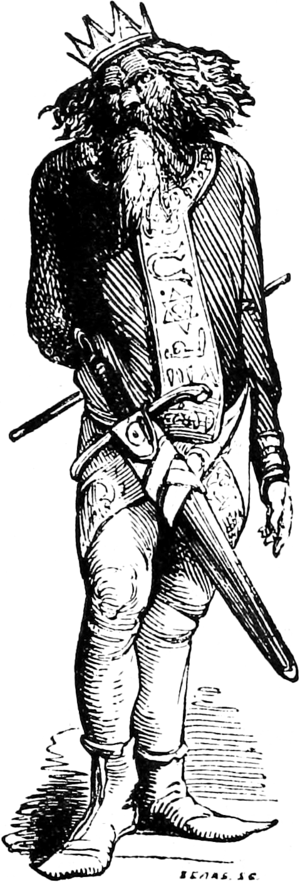
Une illustration pour l’article Baalzephon dans le Dictionnaire infernal par Collin de Plancy.